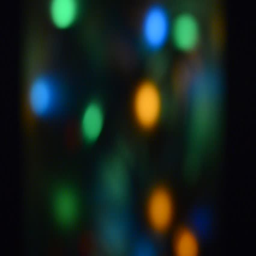
new year light blinking in the frosted jar